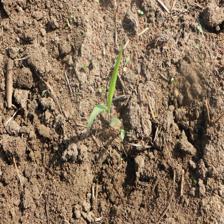
Label: Sorghum